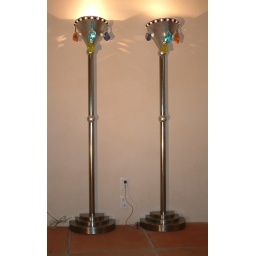
Floor lamps in silver finish with raw glass accents.